Bakhtiyar Hajiyev

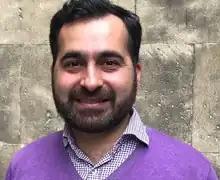
Bakhtiyar Hajiyev in 2020, during an interview with VOA.

Bakhtiyar Ilyas oglu Hajiyev (born c. 1982) is an Azerbaijani activist and blogger who served a prison sentence from 2011 to 2012 on charges of evading military service. His imprisonment was protested by numerous human rights organizations.